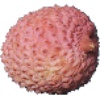
Label: Lychee 1